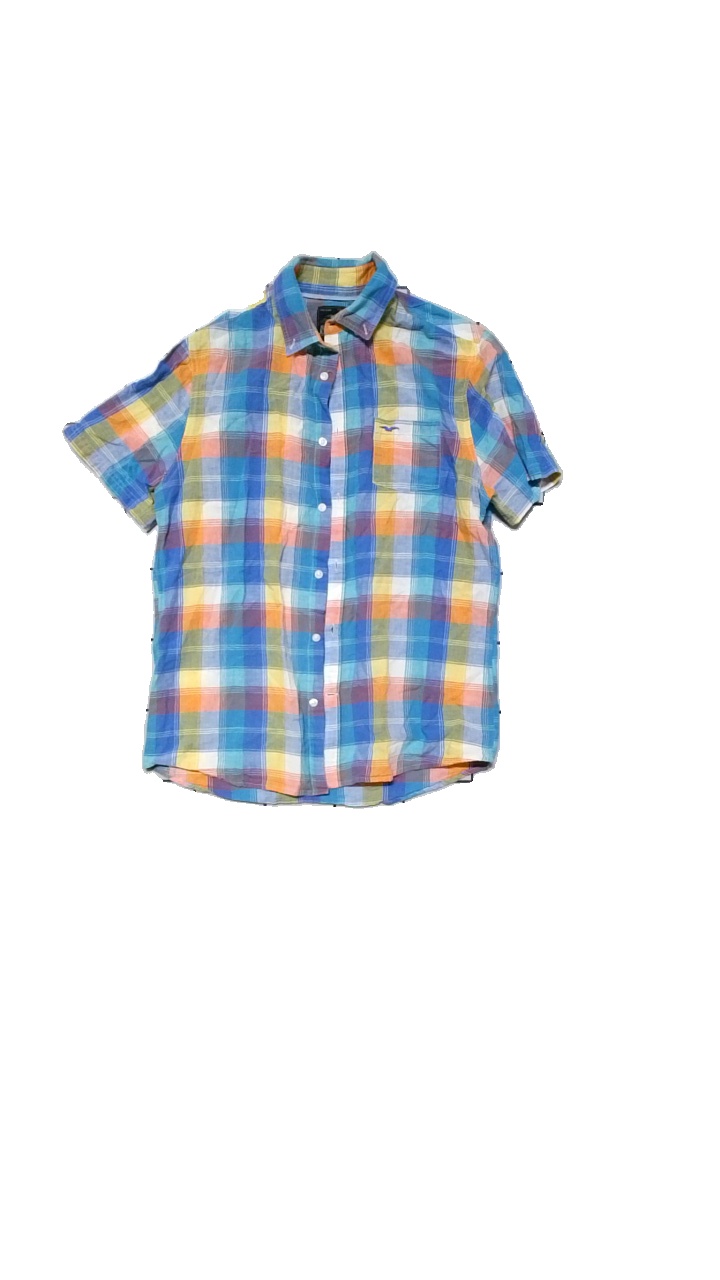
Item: Shirt (Men)
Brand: Hamton Republic (kappahl)
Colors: Blue, Orange, Multicolor
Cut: Regular
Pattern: Checkered print
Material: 88% cotton, 12% flax
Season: All
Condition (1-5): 4
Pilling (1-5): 4
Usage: Reuse
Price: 50-100